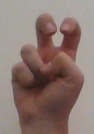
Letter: toot